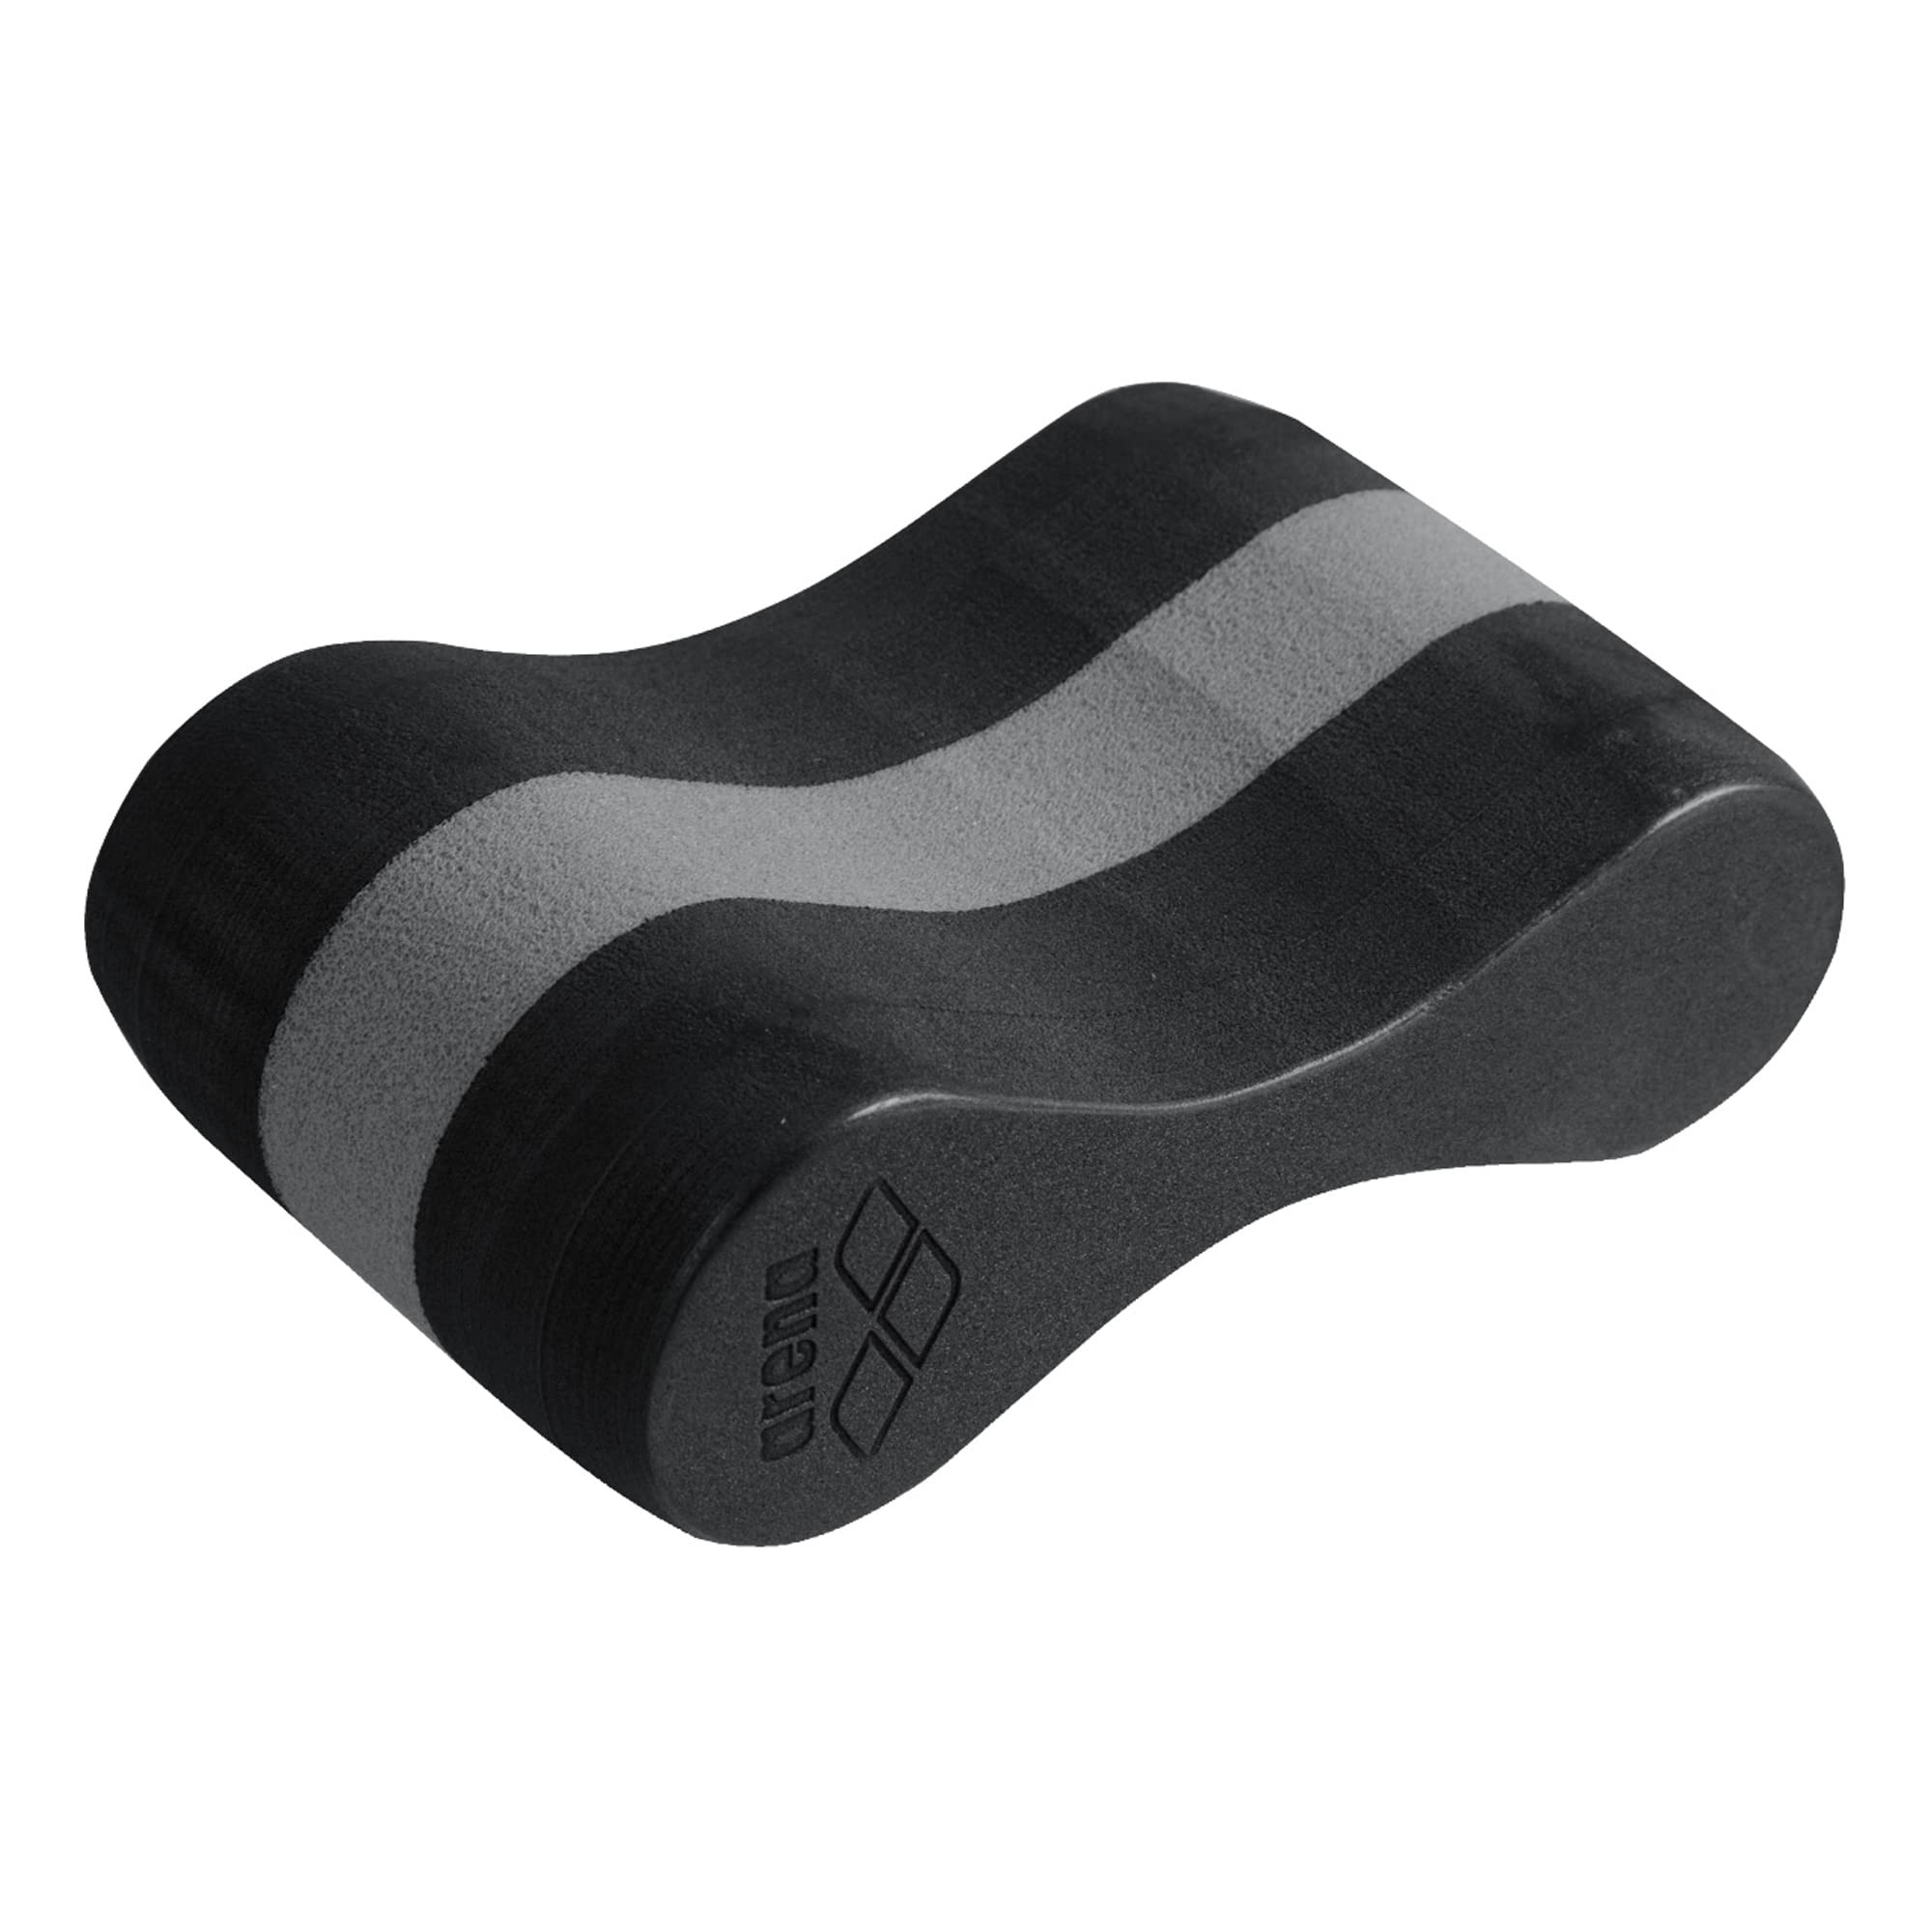
Arena SWIM PULL BUOY BLACK/GREY
DescriptionThe Arena Freeflow Buoy is the perfect piece of equipment to assist you in improving your stroke; Designed for optimum buoyancy and comfort.
Brand: Arena
Category: Sporting Goods > Outdoor Recreation > Boating & Water Sports > Swimming > Pull Buoys